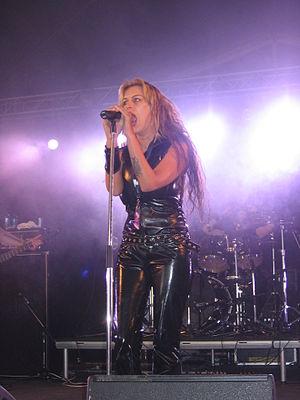
Helena Iren Michaelsen est une musicienne norvégienne. Elle est chanteuse au sein du groupe Imperia et a fait partie des groupes Trail of Tears et Sahara Dust.